Lighting

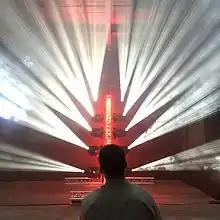
Moving heads in a photo studio set

Vehicles typically include headlamps and tail lights. Headlamps are white or selective yellow lights placed in the front of the vehicle, designed to illuminate the upcoming road and to make the vehicle more visible. Many manufactures are turning to LED headlights as an energy-efficient alternative to traditional headlamps. Tail and brake lights are red and emit light to the rear so as to reveal the vehicle's direction of travel to following drivers. White rear-facing reversing lamps indicate that the vehicle's transmission has been placed in the reverse gear, warning anyone behind the vehicle that it is moving backwards, or about to do so. Flashing turn signals on the front, side, and rear of the vehicle indicate an intended change of position or direction. In the late 1950s, some automakers began to use electroluminescent technology to backlight their cars' speedometers and other gauges or to draw attention to logos or other decorative elements.